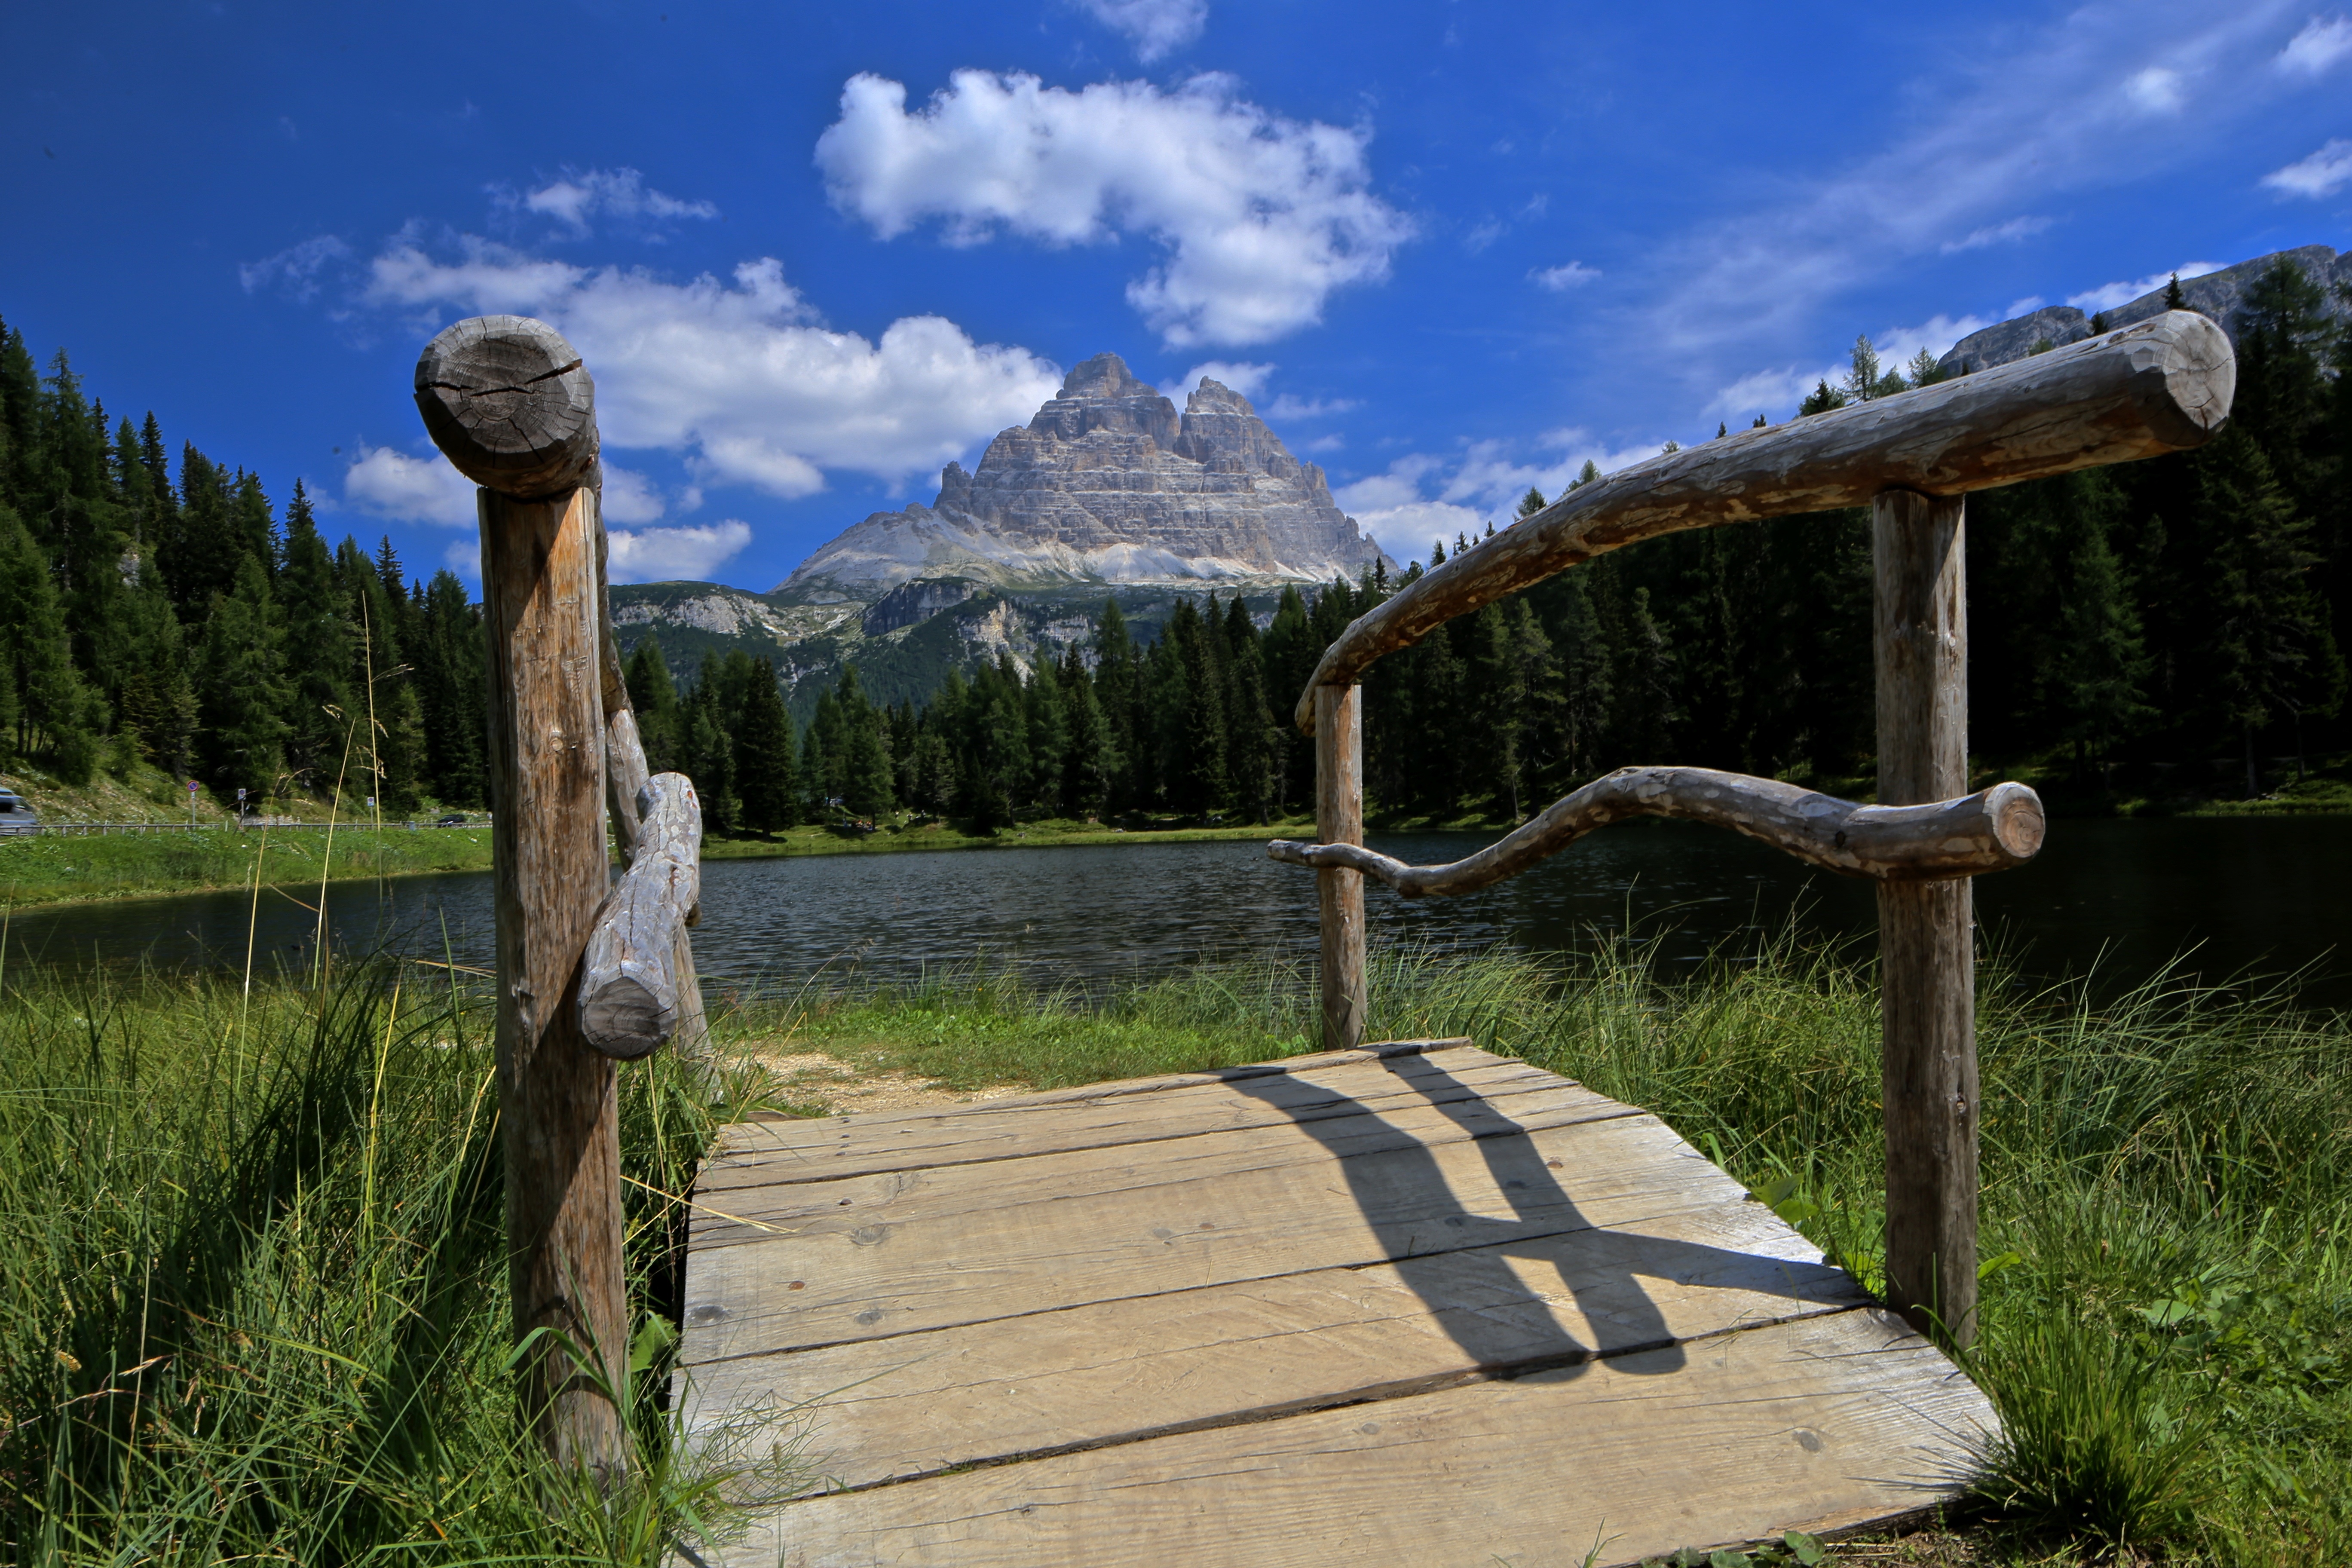
mountain, trail, bridge, walkway, vacation, tourism, estate, italian, dolomite, south tyrol